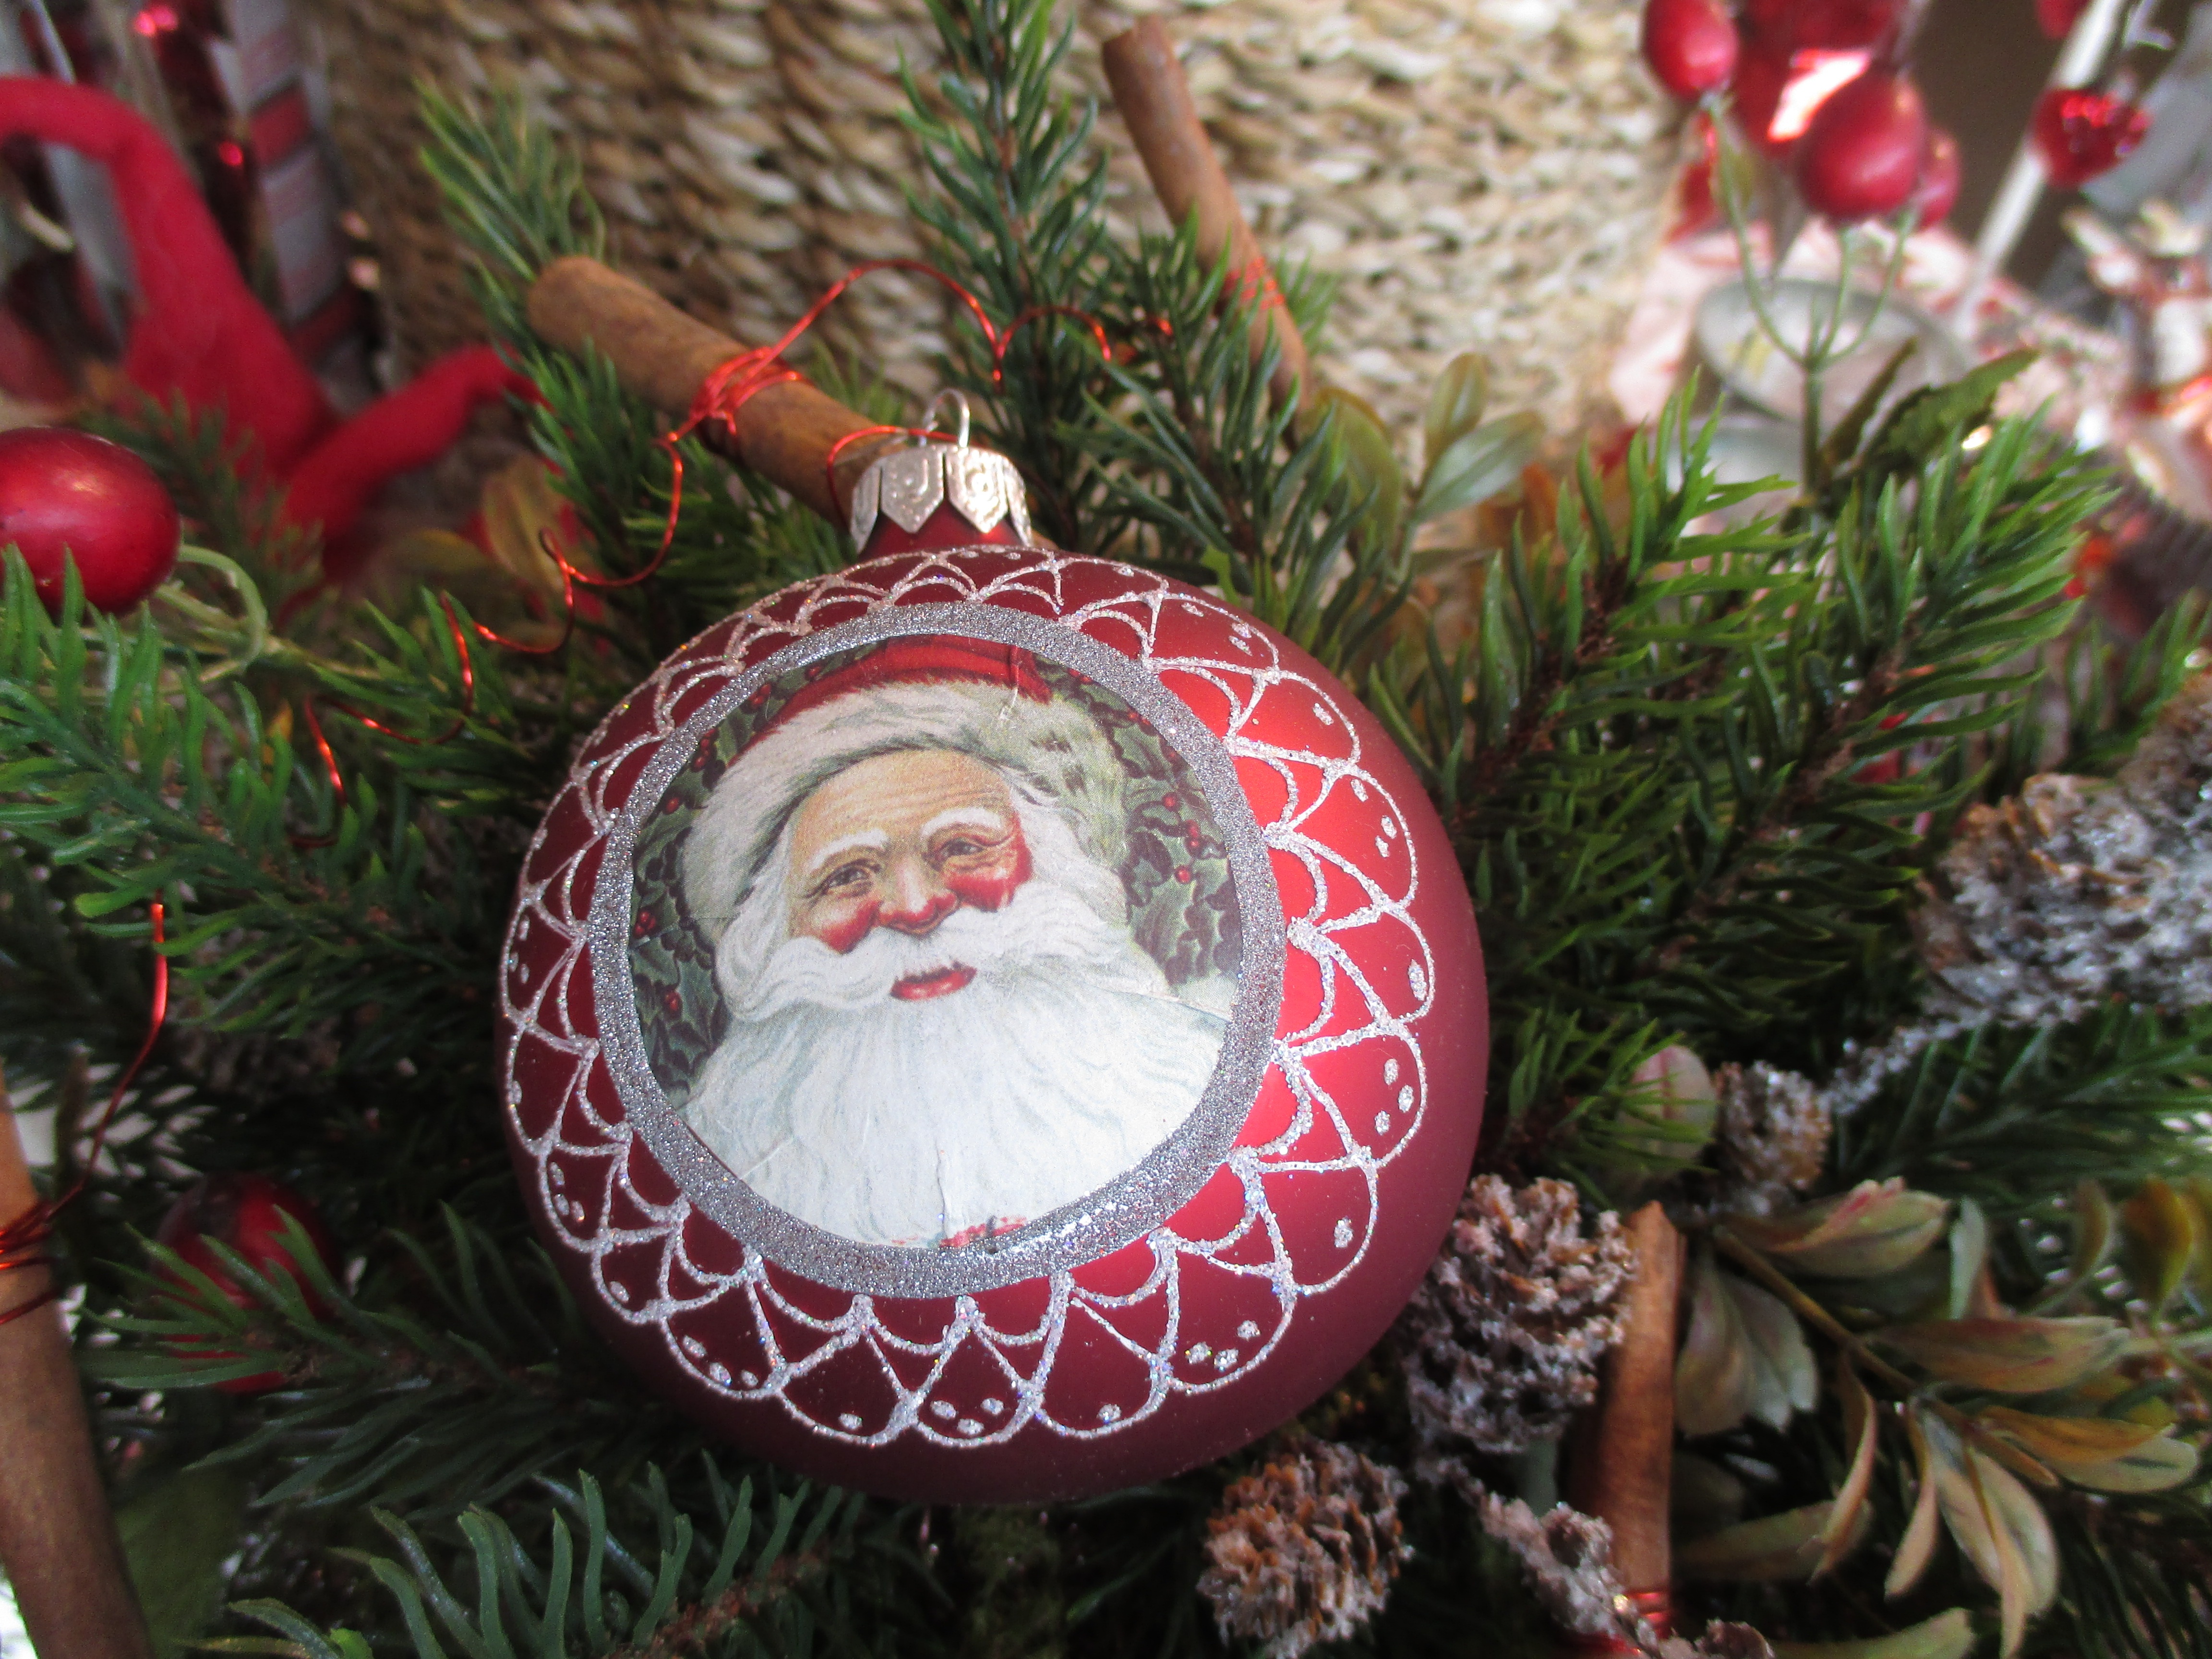
tree, branch, holiday, christmas, fir, decor, christmas tree, christmas decoration, christmas bauble, christmas ornaments, tree decorations